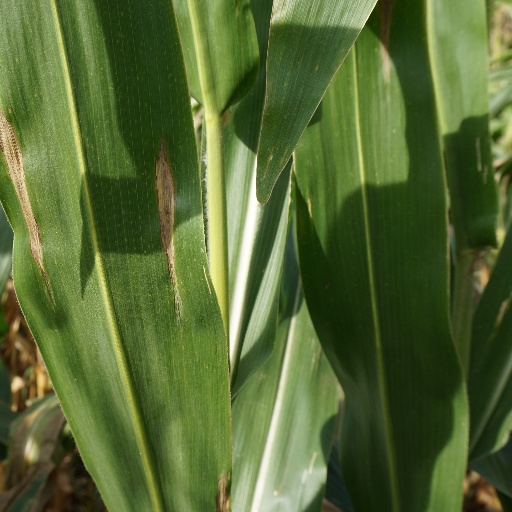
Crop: maize; corn